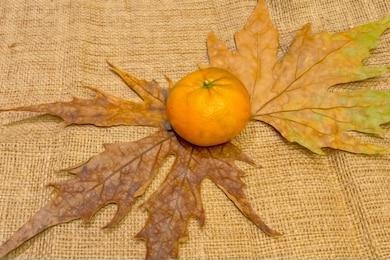
Label: mandarine